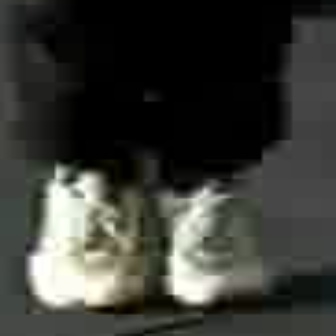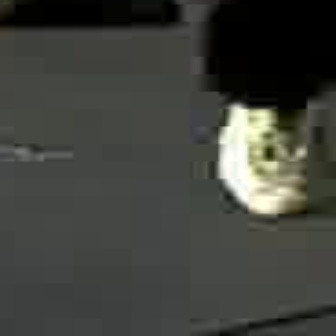
  Please identify the target specified by the bounding box [14,152,169,307] in the first image and locate it in the second image. Return the coordinates in [x_min,y_min,x_max,y_max] format.
Answer: [203,95,323,215]